V. Bozeman

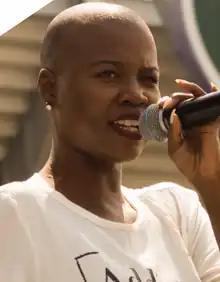
Bozeman in 2015

Veronika Jean Bozeman (born January 9, 1988) is an American singer and actress best known for her recurring role as Veronica in the Fox primetime musical drama television series "Empire". Bozeman began her career vocal producing songs such as "Lay It Down" by Lloyd in 2011.